Carlton County Courthouse

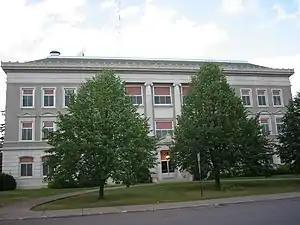

The Carlton County Courthouse in Carlton, Minnesota, United States, is the county seat of Carlton County, Minnesota. The county seat was originally located in Cloquet, with a jail located at the town of Northern Pacific Junction. In 1890, residents of Northern Pacific Junction raised funds to build a courthouse, which was a two-story brick building with a high-pitched gable roof. The current building took about two years to build, being completed in 1924. It is a three-story building with cream-colored brick and stone.